Answer in natural language. Consider the 3D positions of the objects in the scene and not just the 2D positions in the image. Is the centerpoint of  brown rectangular extendable dining table (marked B) at a higher height than brown side table with drawers (marked C)? Choose between the following options: yes or no
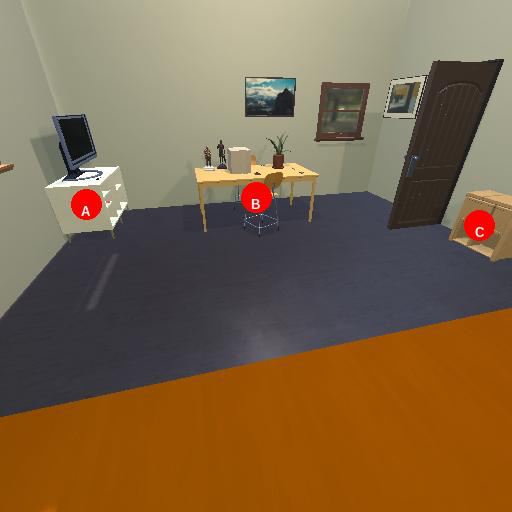
<answer>yes</answer>